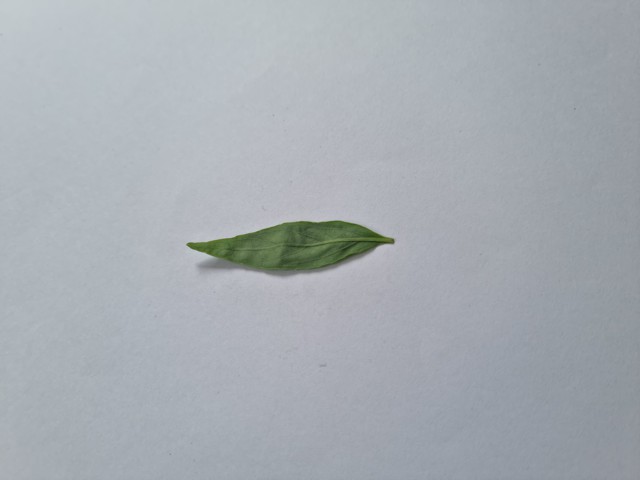
Plant: kalomegh